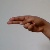
The image shows a hand gesture representing the letter 'H' in Indian Sign Language.